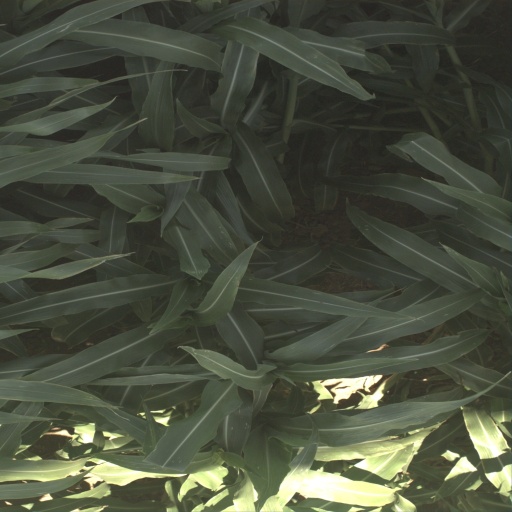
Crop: sorghum